B 32 Muthal 44 Vare

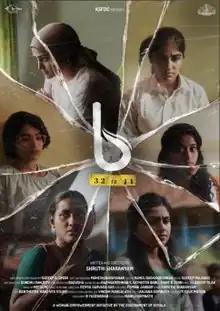
Official poster

B 32 Muthal 44 Vare is 2023 Indian Malayalam-language drama film written and directed by Shruthi Sharanyam in her directorial debut and produced by the Kerala State Film Development Corporation. The film stars Remya Nambeesan, Anarkali Marikar and Krisha Kurup, alongside Harish Uthaman, Sajin Cherukayil and Sajitha Madathil. The plot revolves around five women and a trans man from different social classes who face significant stress due to their body image issues.